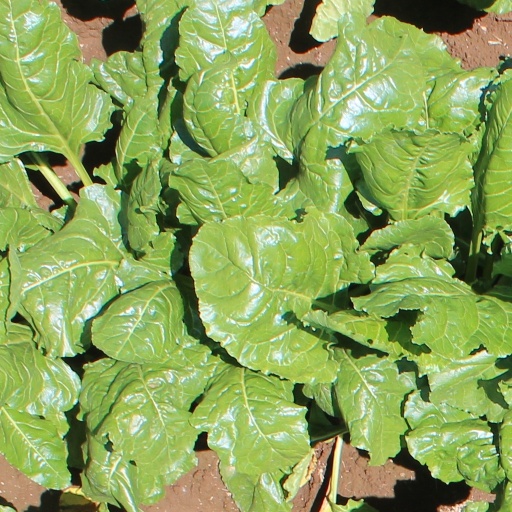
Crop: sugar beet